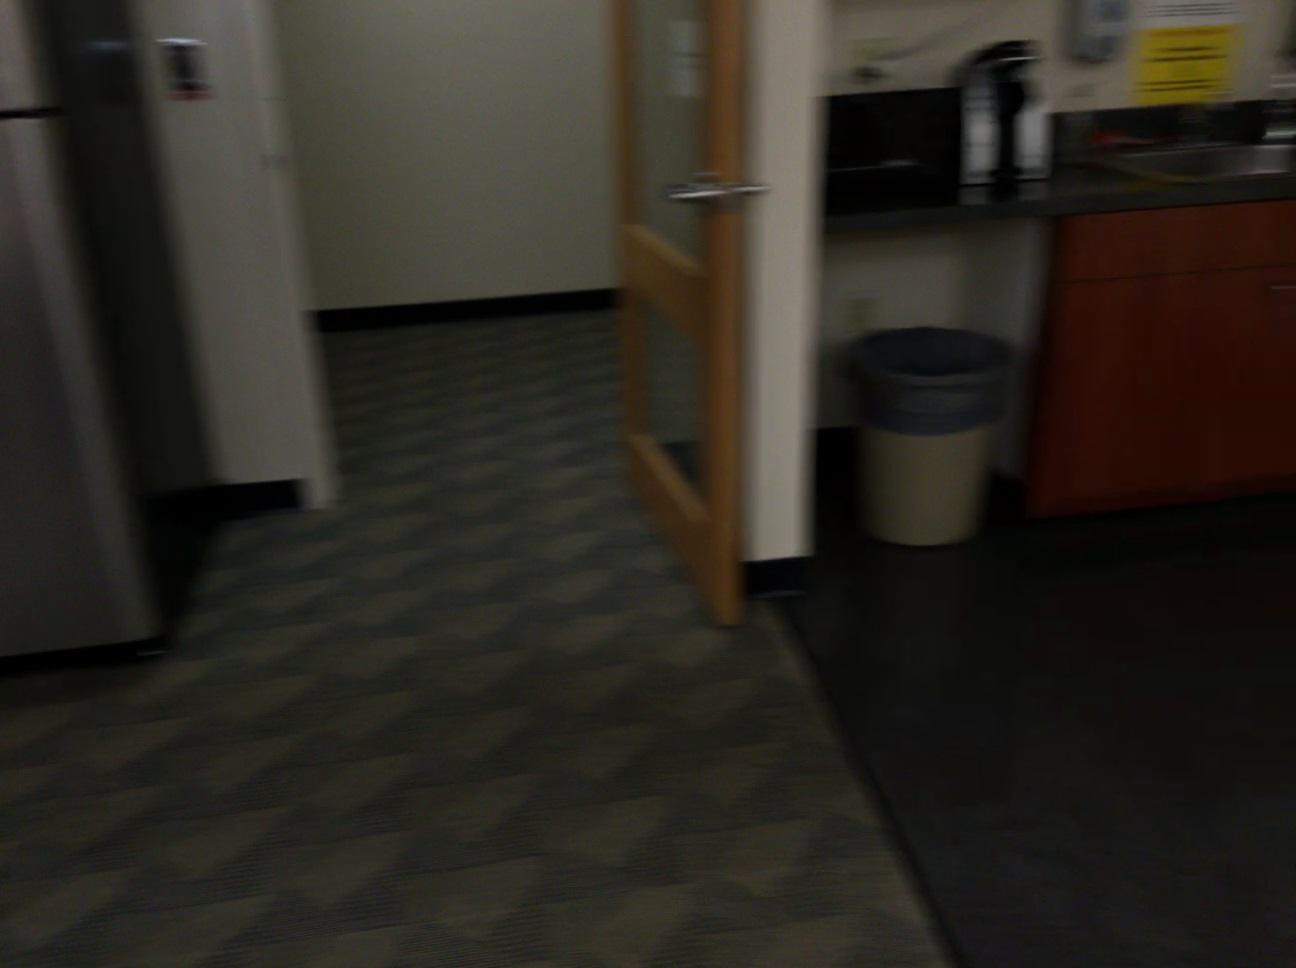
Question: In the image, there is the bin. Pinpoint several points within the vacant space situated left of the bin from the camera's perspective. Your final answer should be formatted as a list of tuples, i.e. [(x1, y1), ...], where each tuple contains the x and y coordinates of a point satisfying the conditions above. The coordinates should be between 0 and 1, indicating the normalized pixel locations of the points.
Answer: [(0.638, 0.474), (0.612, 0.479), (0.644, 0.489), (0.617, 0.493), (0.650, 0.503), (0.623, 0.507), (0.657, 0.518), (0.630, 0.523), (0.636, 0.539), (0.607, 0.544), (0.643, 0.557), (0.613, 0.562), (0.650, 0.575), (0.620, 0.581), (0.658, 0.595), (0.627, 0.600), (0.633, 0.622), (0.641, 0.645), (0.650, 0.668), (0.615, 0.676), (0.579, 0.682), (0.659, 0.695), (0.623, 0.701)]